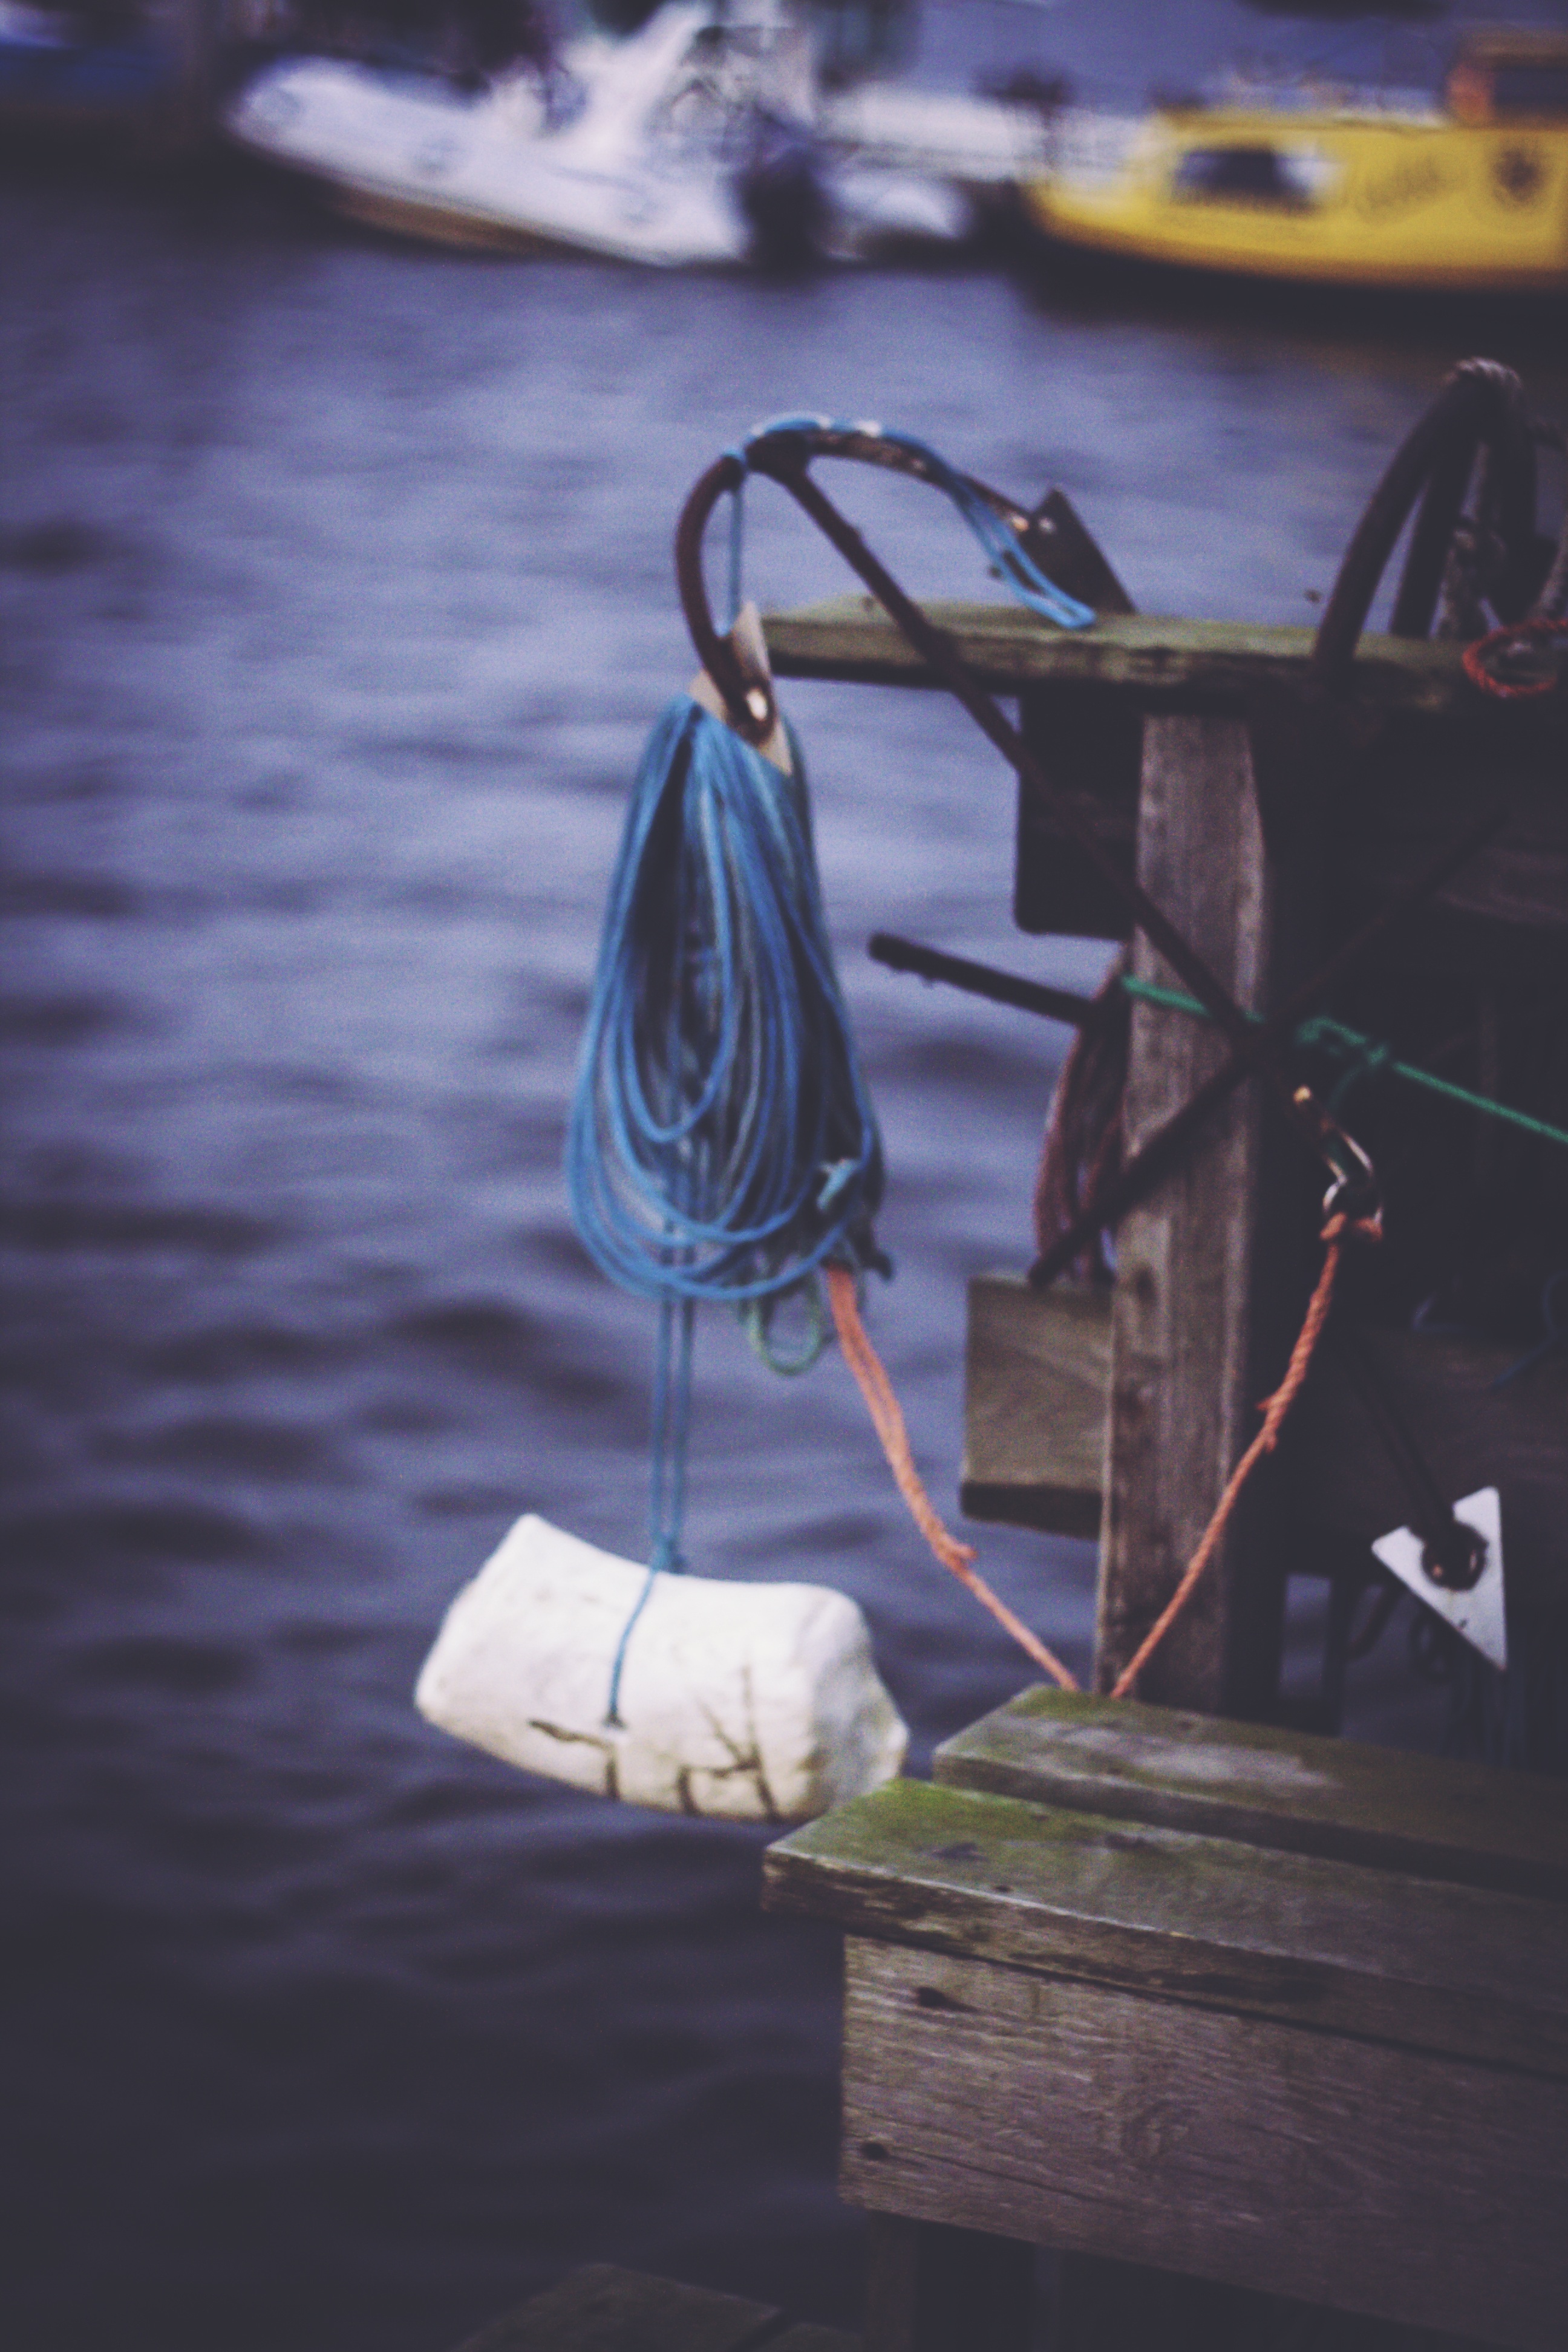
sea, water, ocean, rope, light, reflection, vehicle, color, blue